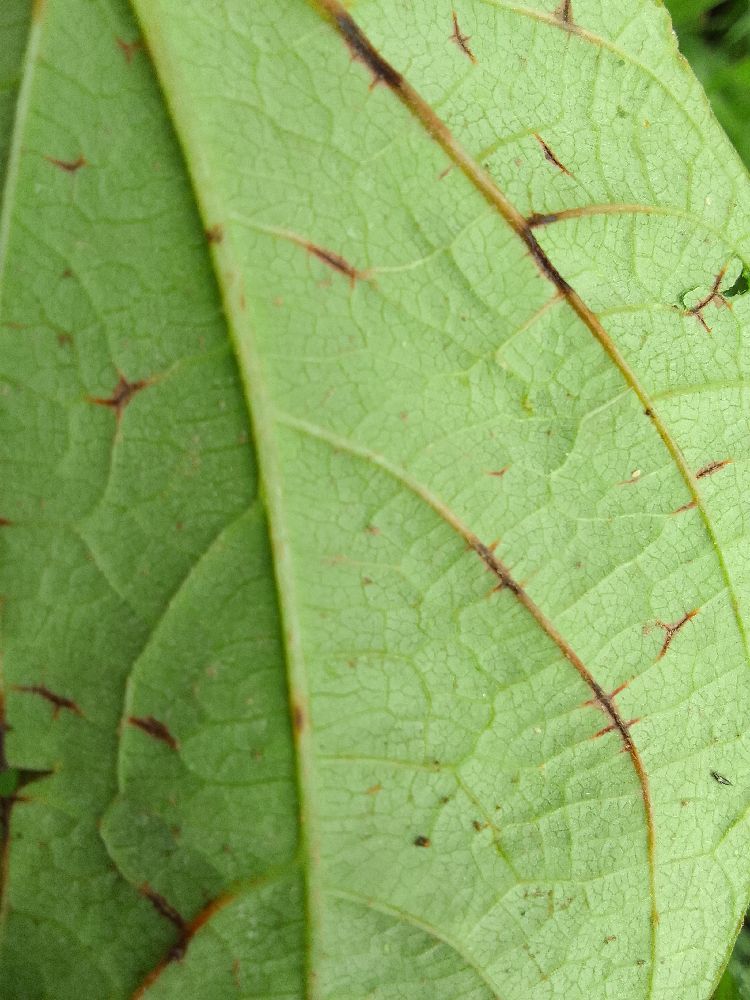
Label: anthracnose